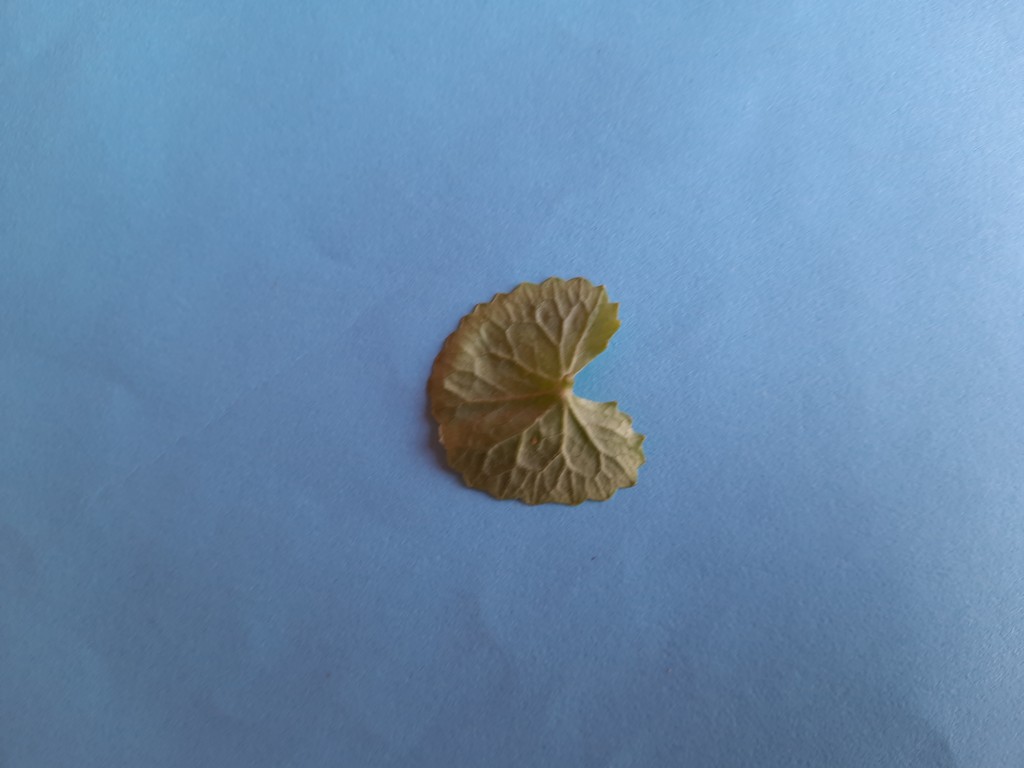
Label: Healthy